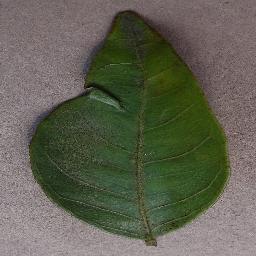
Label: Orange___Haunglongbing_(Citrus_greening)